La Chaulme

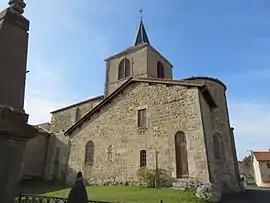
The church in La Chaulme

La Chaulme is a commune in the Puy-de-Dôme department in Auvergne-Rhône-Alpes in central France.